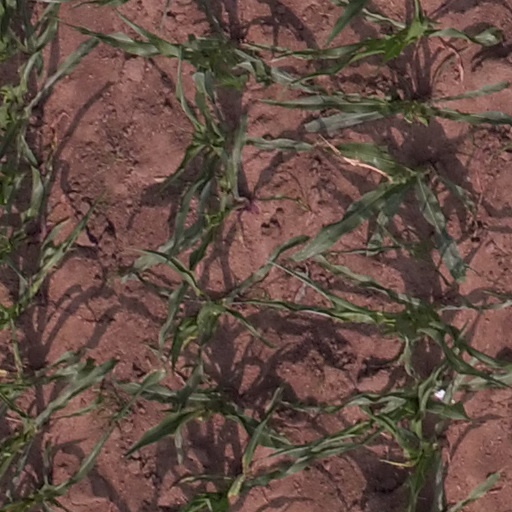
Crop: maize; corn